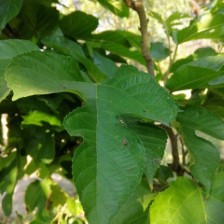
Variety: RedKing